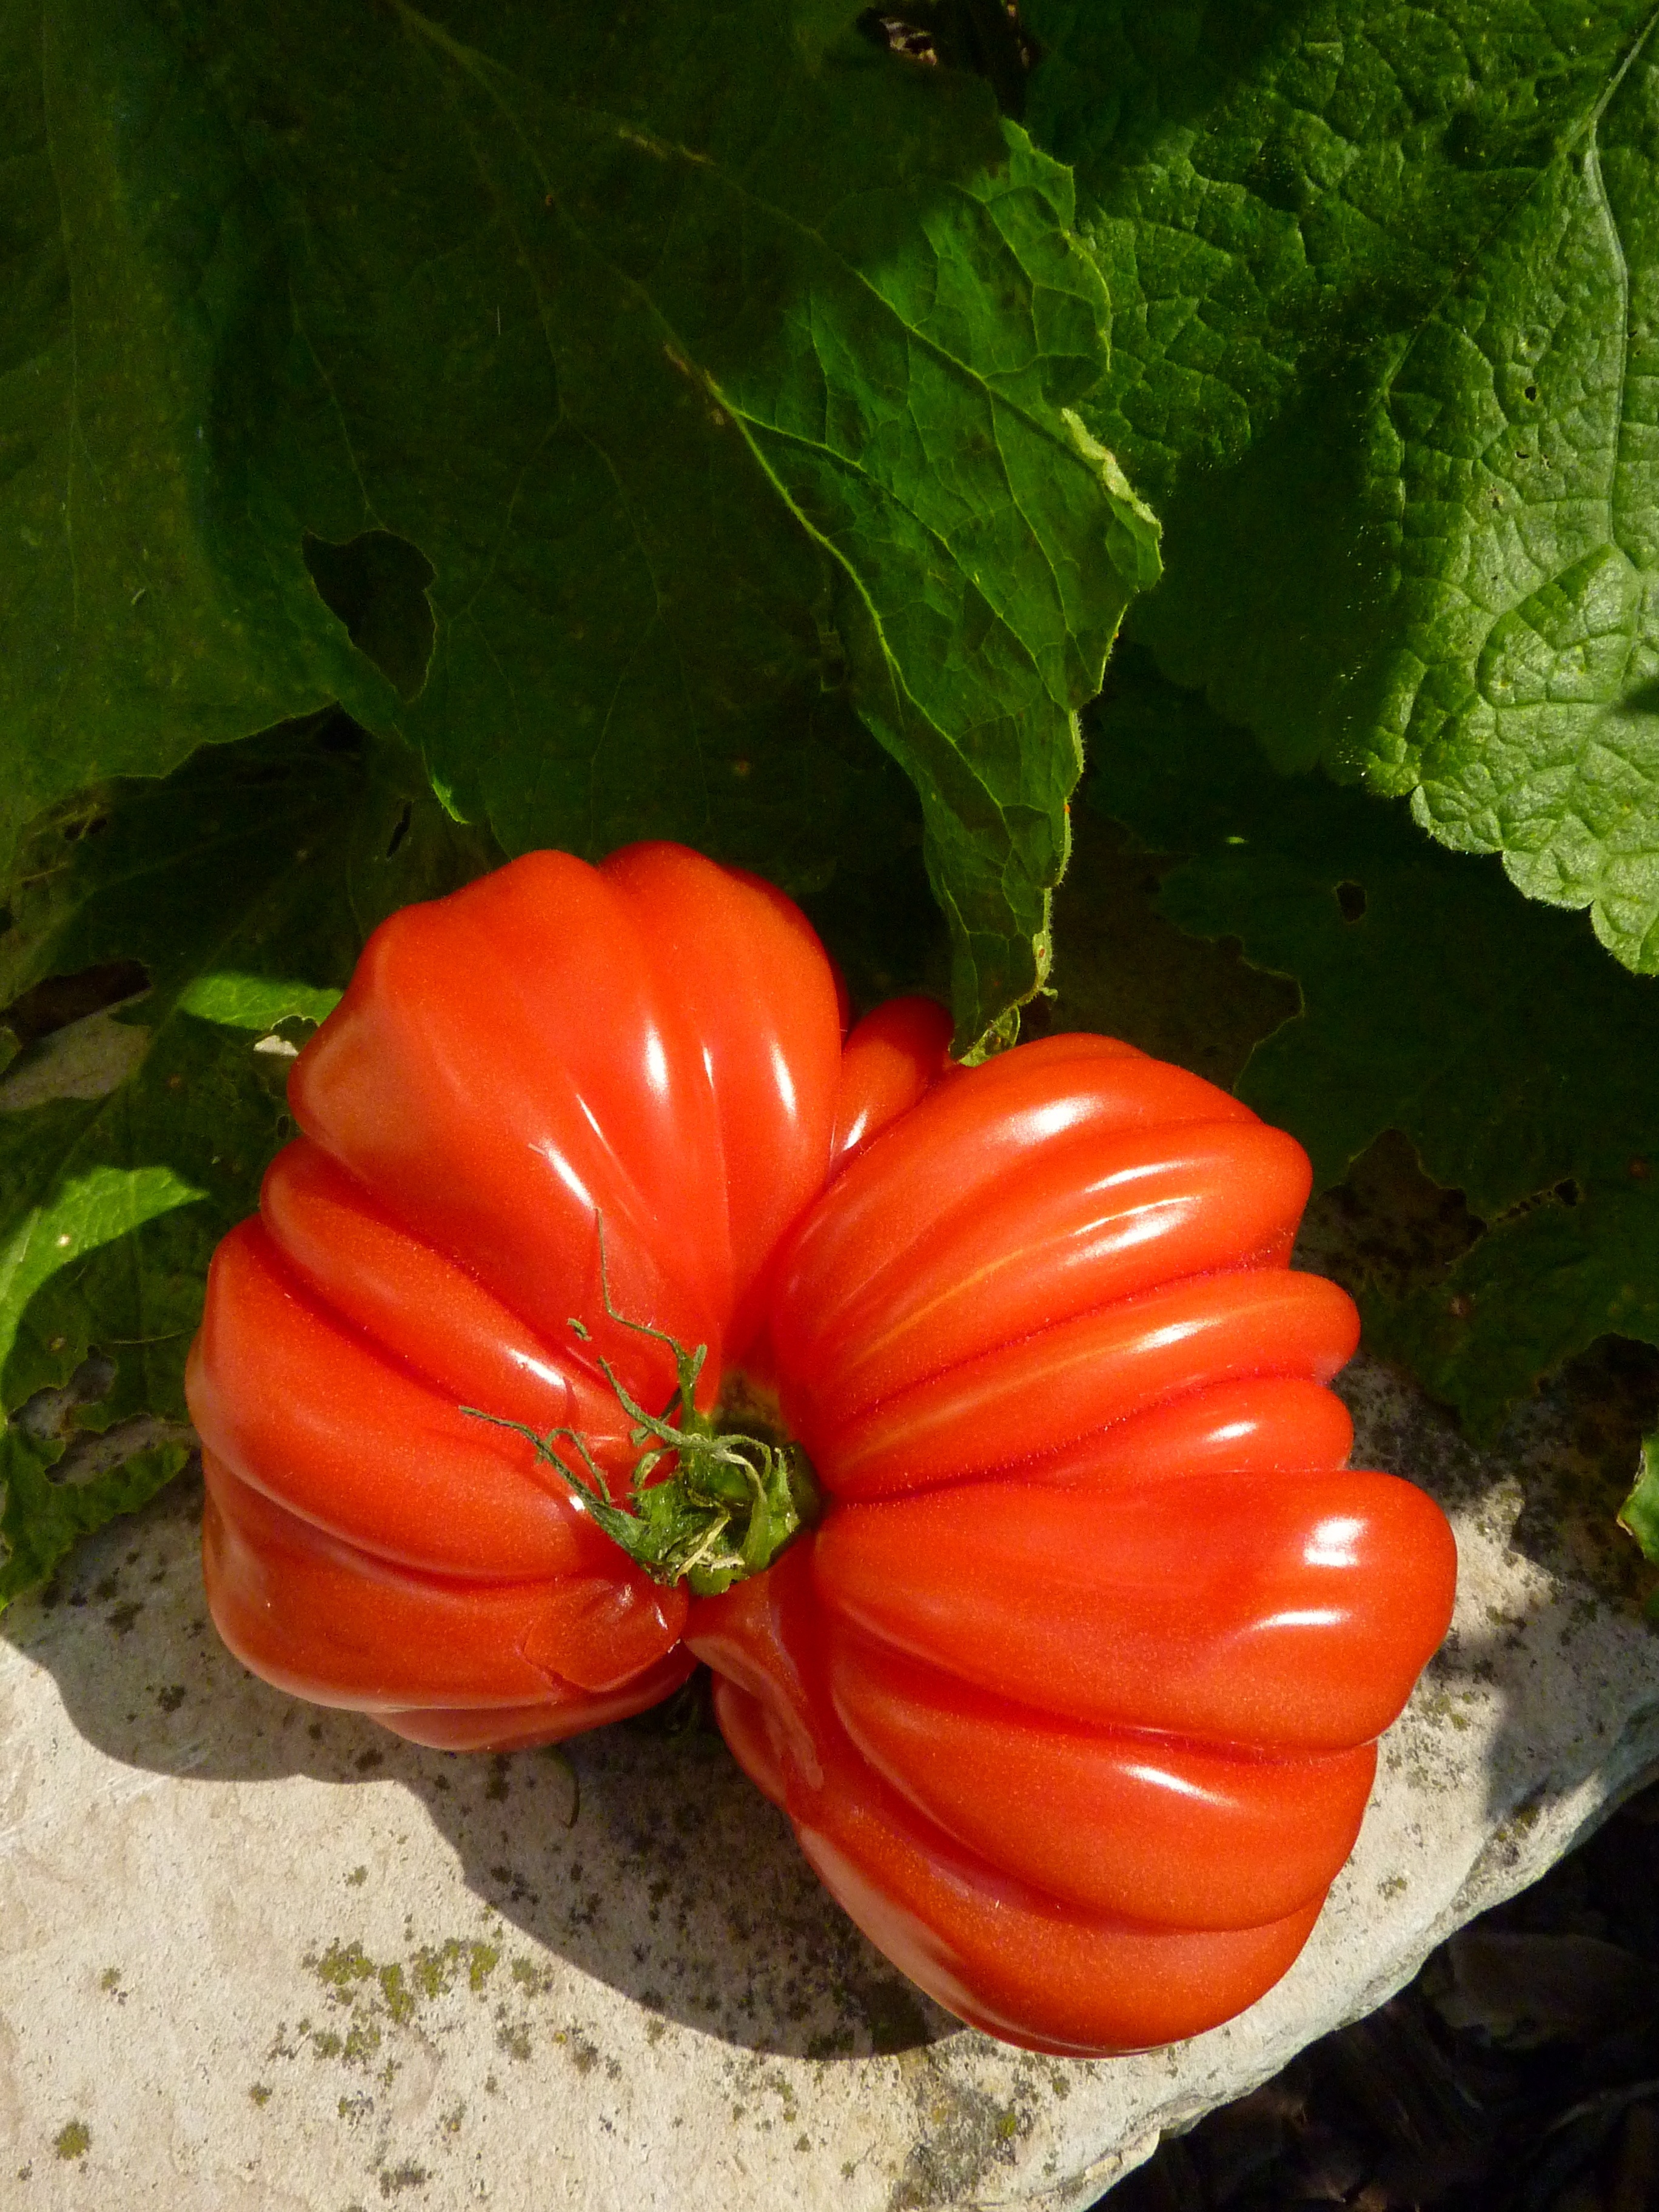
plant, fruit, flower, food, red, produce, vegetable, tomato, peppers, flowering plant, land plant, bell peppers and chili peppers